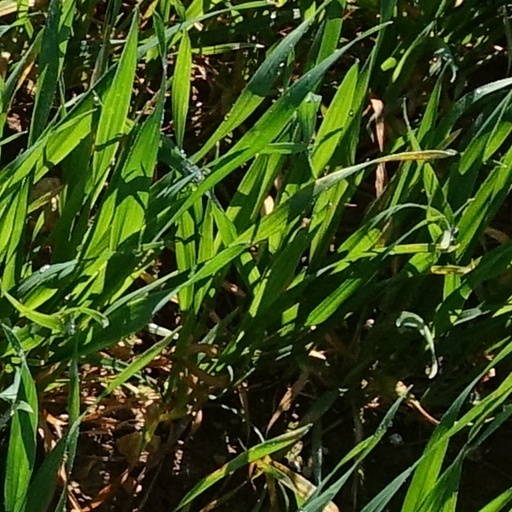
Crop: wheat